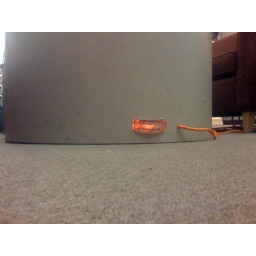
added power to this table in the library of Uarts.